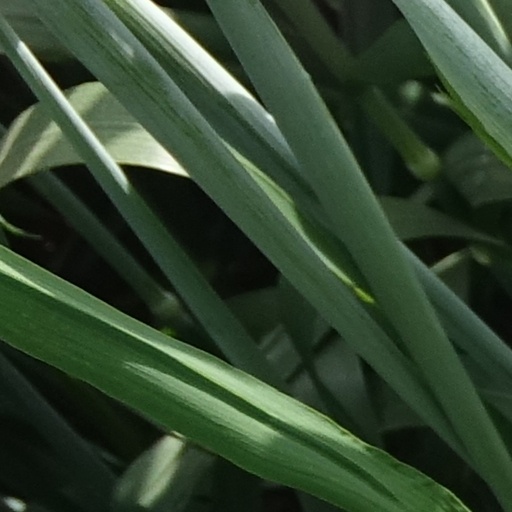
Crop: wheat